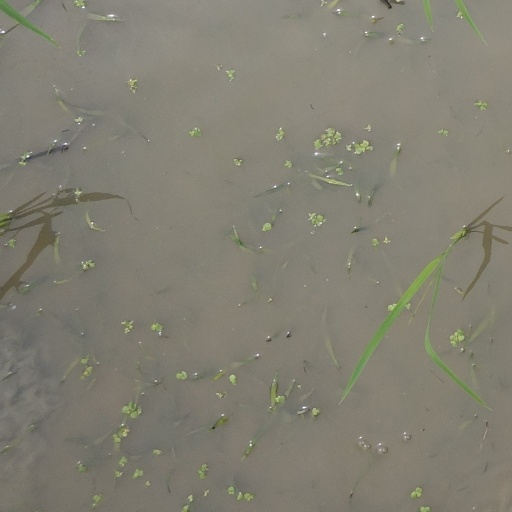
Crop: rice